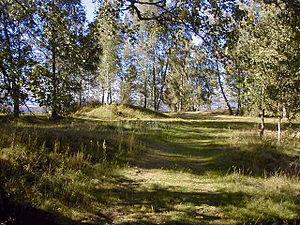
Stavhella est un lieu protégé sans être véritablement délimité. Il se trouve dans la localité de Norderhov, commune de Ringerike dans le comté de Buskerud.